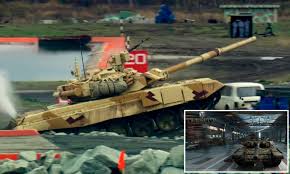
Label: T-90